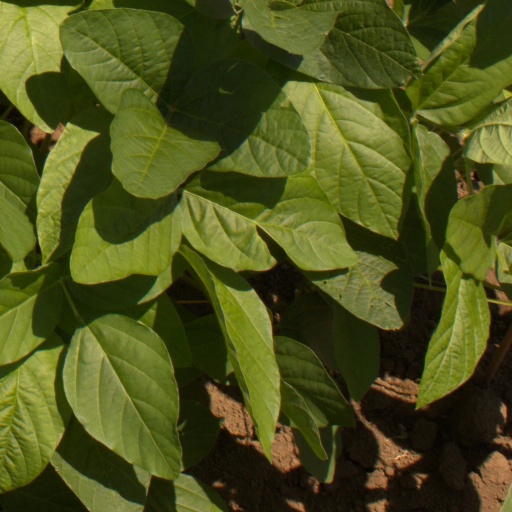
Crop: soybean